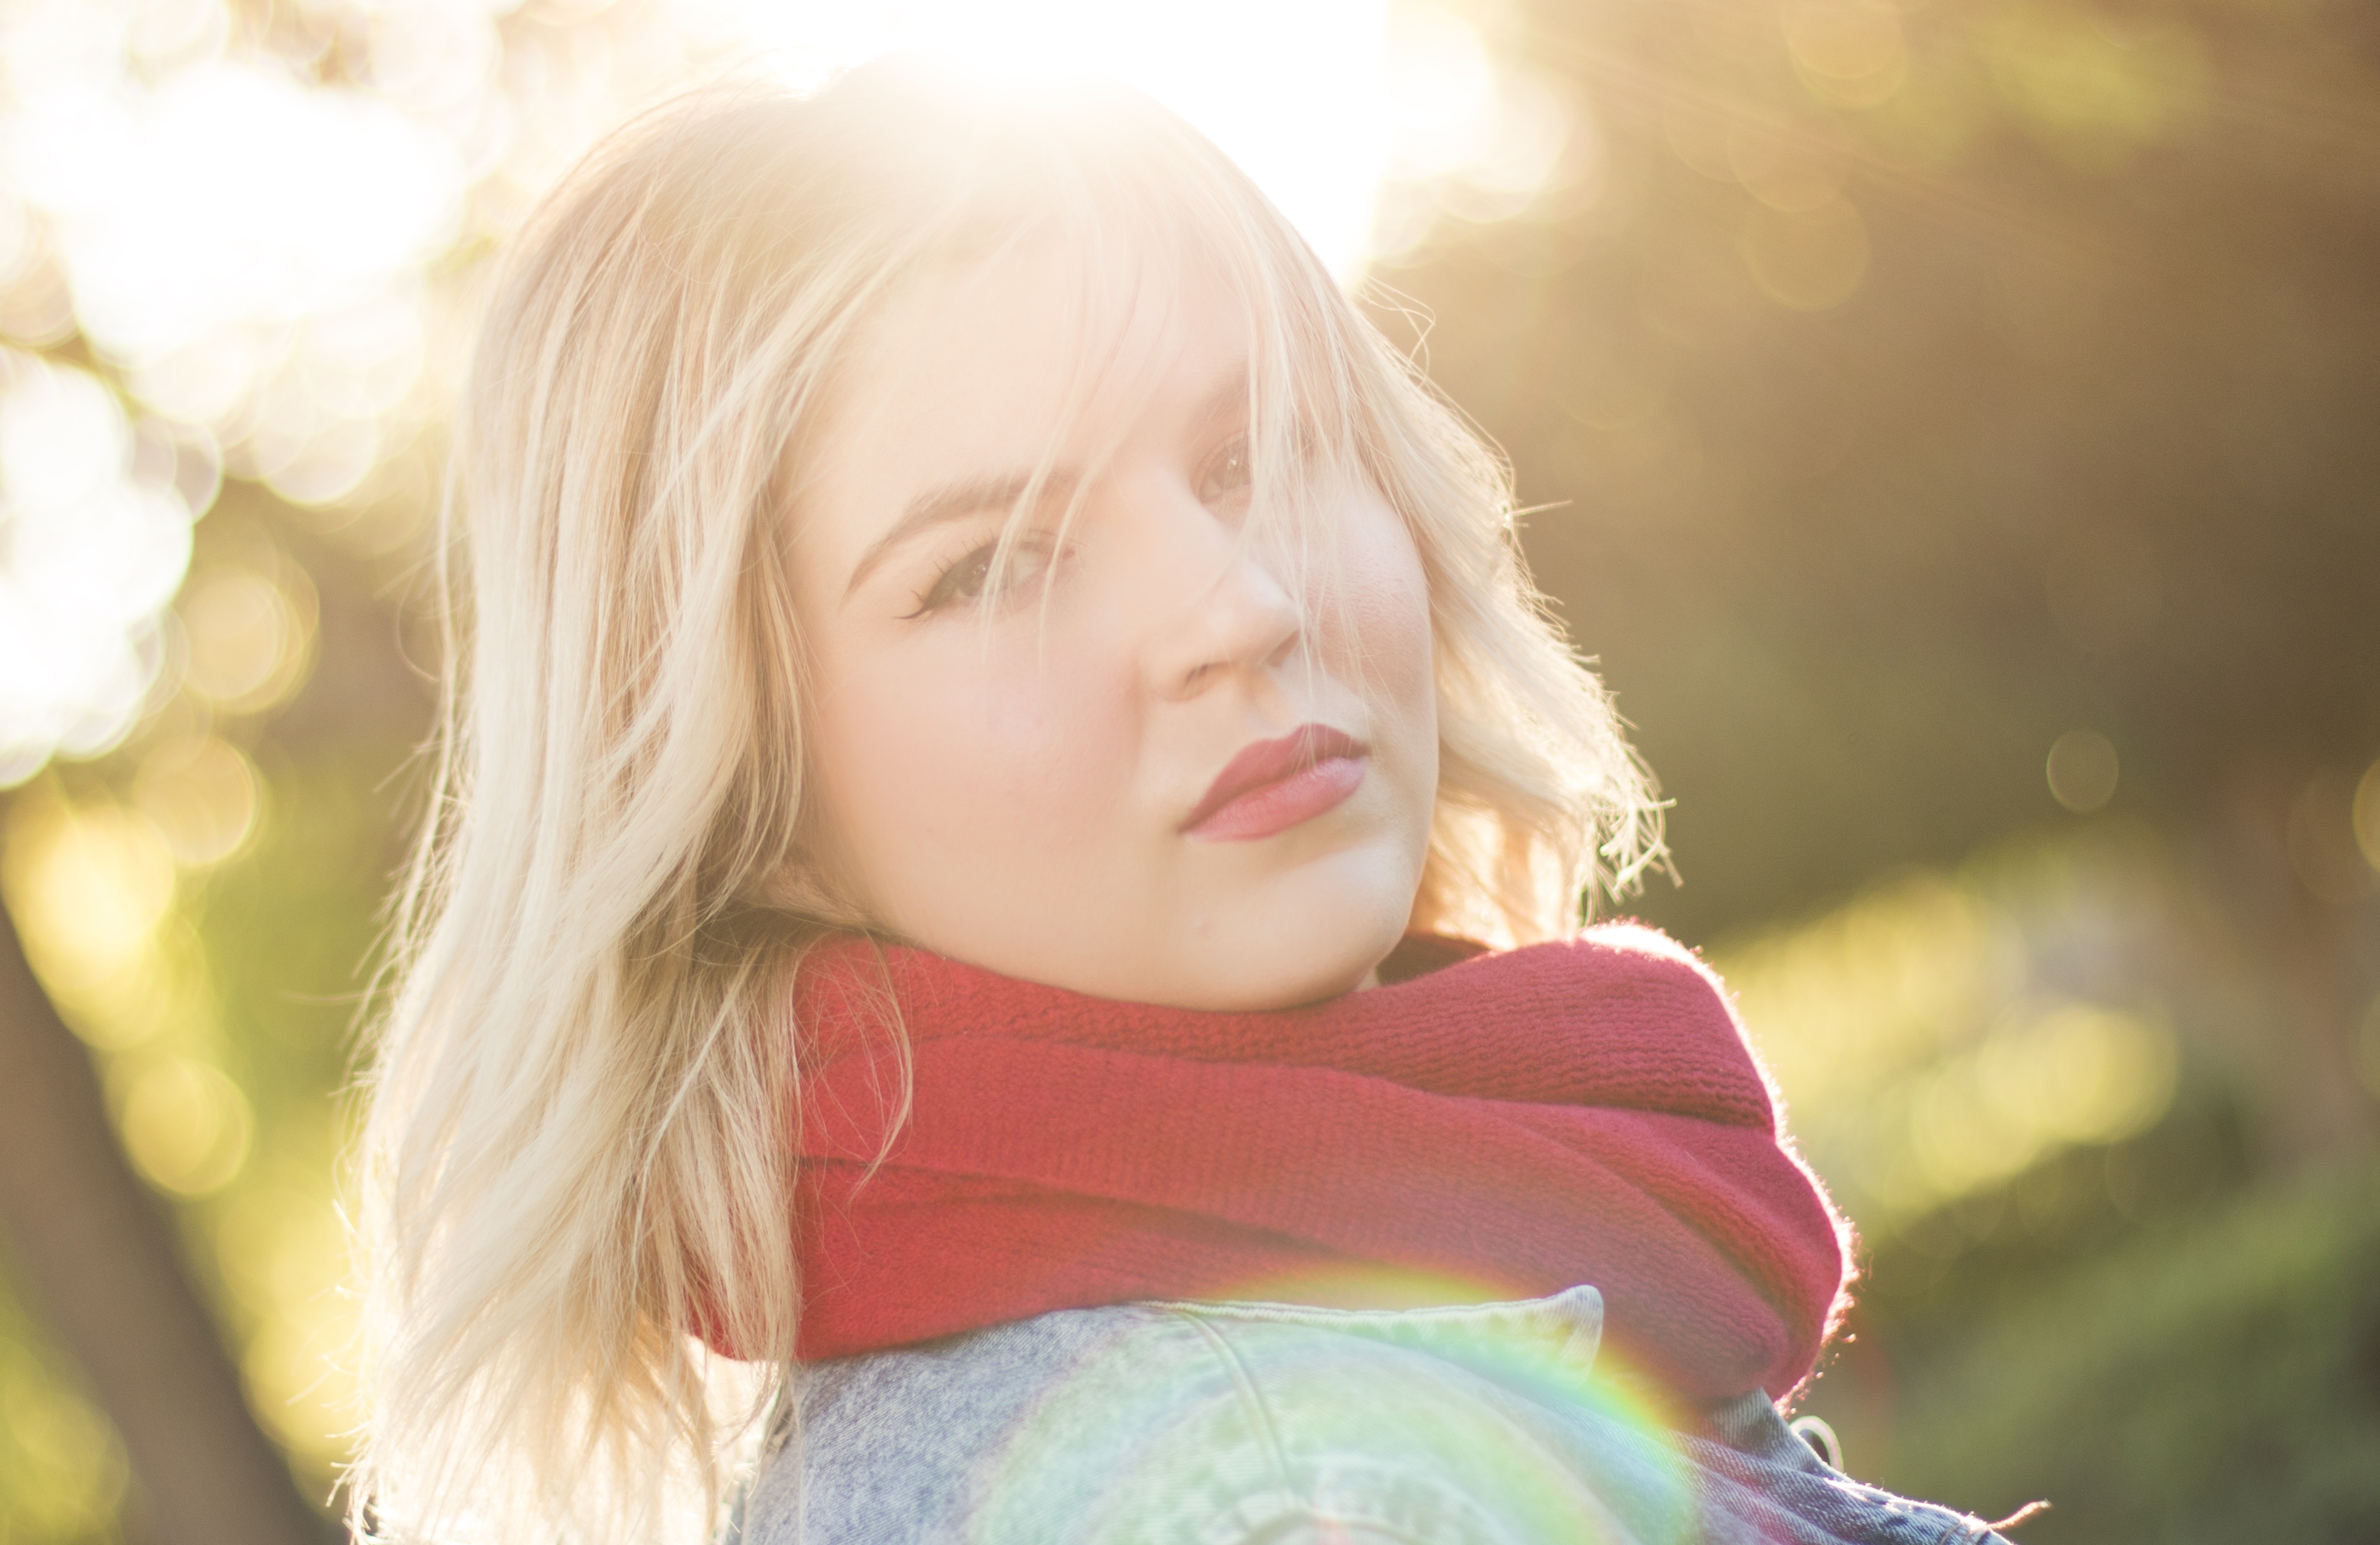
person, winter, girl, sunshine, woman, photography, sunlight, flower, portrait, model, spring, child, blonde, facial expression, scarf, smile, face, toddler, eye, skin, beauty, blond, attractive, emotion, photo shoot, portrait photography